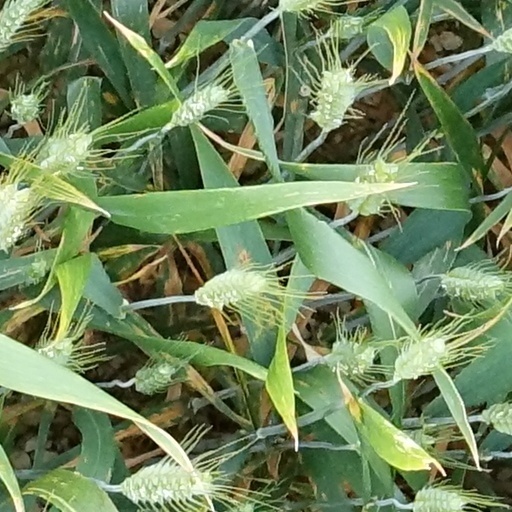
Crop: wheat